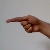
The image shows a hand gesture representing the letter 'G' in Indian Sign Language.